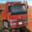
Label: truck